INS Hanit

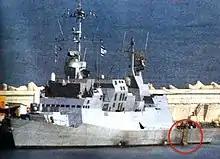
INS "Hanit" after the attack

According to the Israeli Navy, the ship's sophisticated automatic missile defense system was not deployed, even though the early warning system is usually deployed during peace-time wargames. In the aftermath of the event, reports suggested that no known intelligence existed which would have pointed to the fact that such a sophisticated missile was deployed in Lebanon by Hezbollah. In fact, the investigative work of "Ha'aretz" journalists Amos Harel and Avi Issacharoff showed that an intelligence officer identified only as Colonel K. had given a lecture on 21 April 2003, predicting that Hezbollah possessed shore-to-sea missiles. Furthermore, on the morning of 14 July 2006 a branch head of naval intelligence described as Lieutenant-Colonel Y. briefed the head of naval intelligence, Colonel Ram Rothberg, telling him that "ships enforcing Israel's naval blockade on Hezbollah should take into account the possibility of a C-802 missile being fired on them." No warning was issued based on this assessment, however; if it had, Israeli ships would have moved further away from the shore and activated their anti-missile systems.